Dura-Europos synagogue

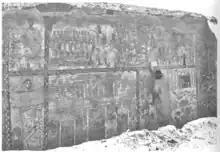
Susan Hopkins pointing to the figure of Moses with the detail showing the Aramaic inscription

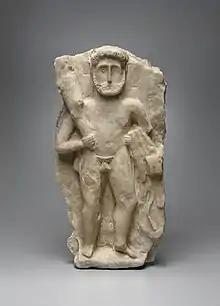
Relief depicting Hercules, Temple of Zeus

The painting of Moses leading the Israelites out of Egypt features multiple Moses figures, much like the painting labeled "WC4". Between the first Moses's legs is an inscription in Aramaic reading, "Moses, when he went out from Egypt and cleft the sea." This inscription firmly identifies the murals as depicting the story of Moses leading the Israelites across the Red Sea from the Book of Exodus. First (on the right) Moses is seen raising a club-like staff and facing to the left, leading an army of Israelites behind him. Second, Moses is seen lowering his staff over the Red Sea, causing its parted waters to close and engulf the pursuing Egyptian army. Here he is facing to the right of the painting. And finally, Moses is seen looking to the left at his safely absconded Israelites, holding his staff at his side, pointed downward.